Mikhail Kutuzov

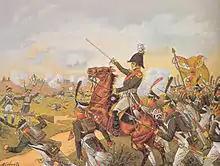
Yermolov at the Battle of Borodino in 1812 (by Safonov)

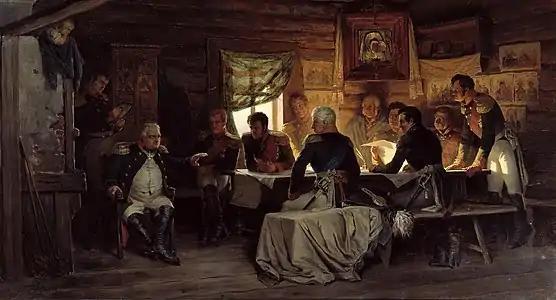
Kutuzov at the Fili conference decides to spare the army and leave Moscow to Napoleon. Painting by Aleksey Kivshenko. Tretyakov Gallery

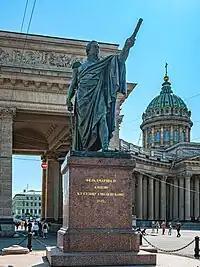
1837 Russian monument to Kutuzov in Saint Petersburg

When Napoleon invaded Russia in 1812, Michael Andreas Barclay de Tolly (then Minister of War), with his army being outnumbered 2:1, chose to follow the scorched earth principle and retreat rather than to risk a major battle. His strategy aroused grudges among most of the generals and soldiers. As Alexander after the Battle of Smolensk had to choose a new general, there was only one choice: Kutuzov. He was popular among the troops mainly because he was Russian (most of the generals commanding Russian troops at that time were foreign), he was brave, had proven himself in battle, strongly believed in the Russian Orthodox Church, and he looked out for the troops' well-being. The nobles and clergy also regarded Kutuzov highly. Therefore, when Kutuzov was appointed commander-in-chief on the 17th and joined the army on 29 August 1812 at Tsaryovo-Zaymishche, Russians supported his appointment. Only Alexander, repulsed by Kutuzov's physique and irrationally holding him responsible for the defeat at Austerlitz, did not celebrate Kutuzov's commission. The day before he left he met with Madame de Stael, a strong opponent of Napoleon.